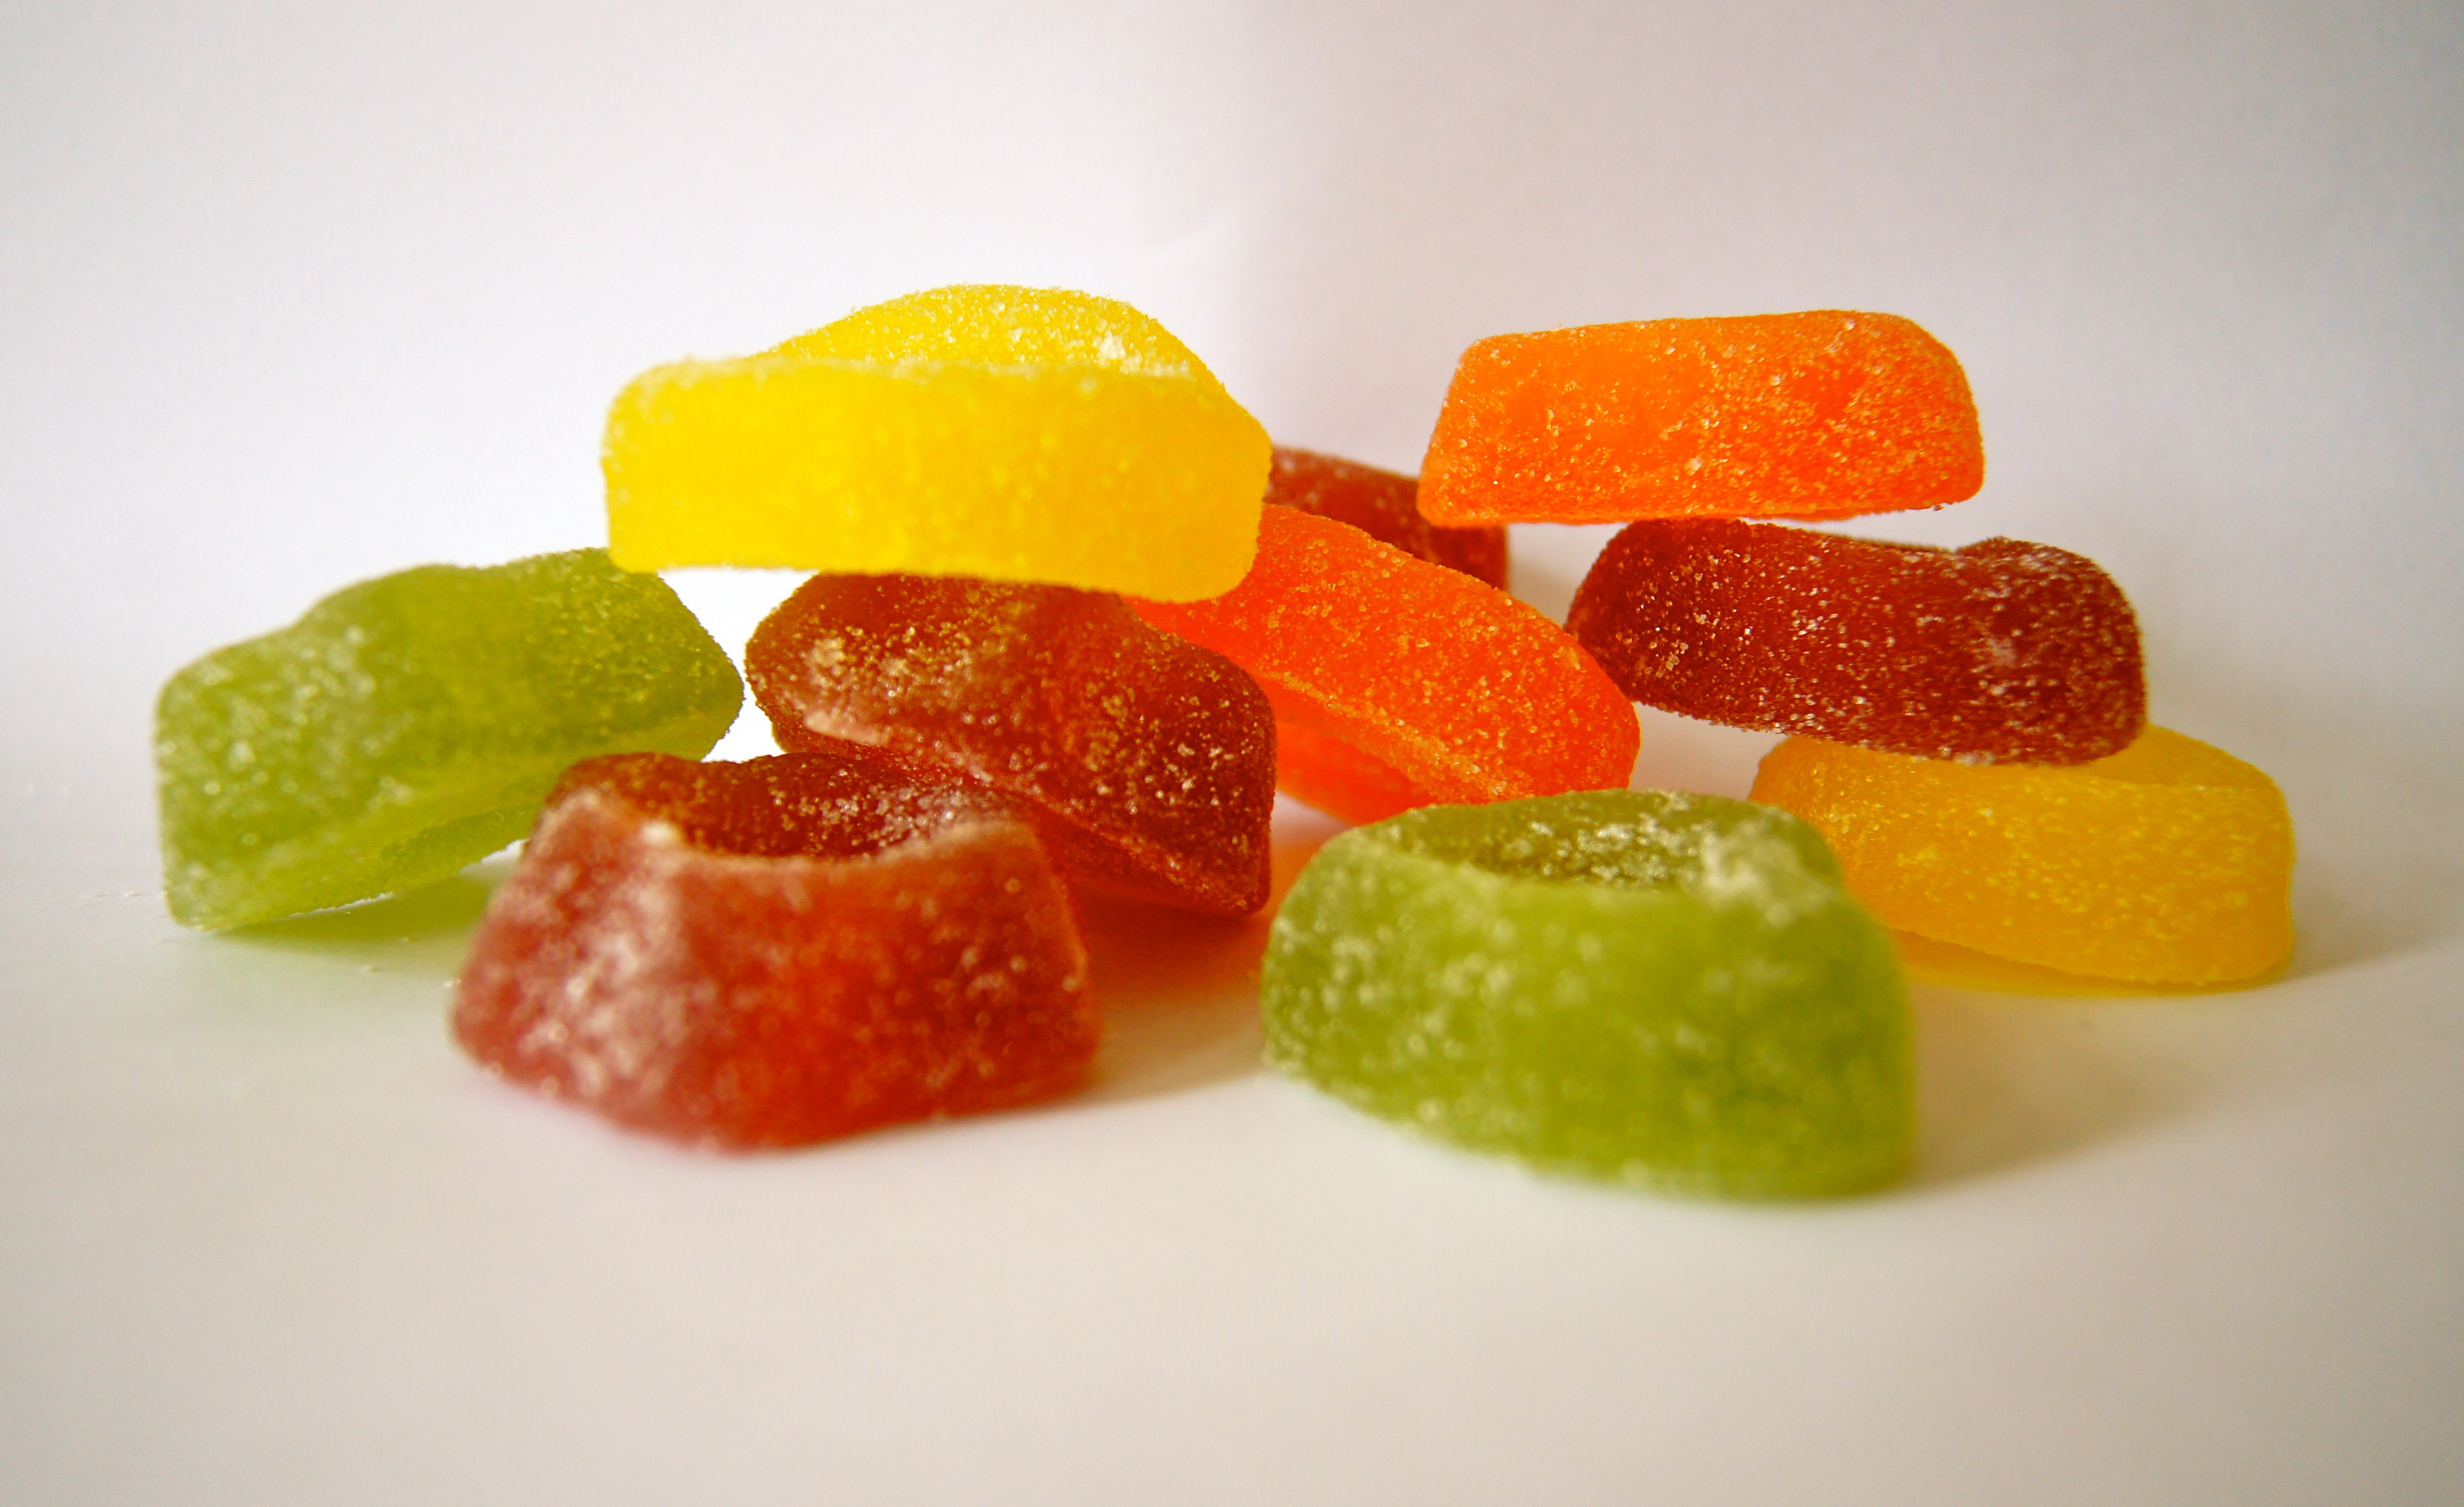
plant, fruit, sweet, orange, food, green, red, produce, color, colorful, yellow, christmas, dessert, cuisine, sugar, mix, thick, sweetness, citrus, confectionery, nibble, gels, flowering plant, candied fruit, kringel, land plant, gummi candy, wine gum, gumdrop, gelatin dessert, nutrition chemistry